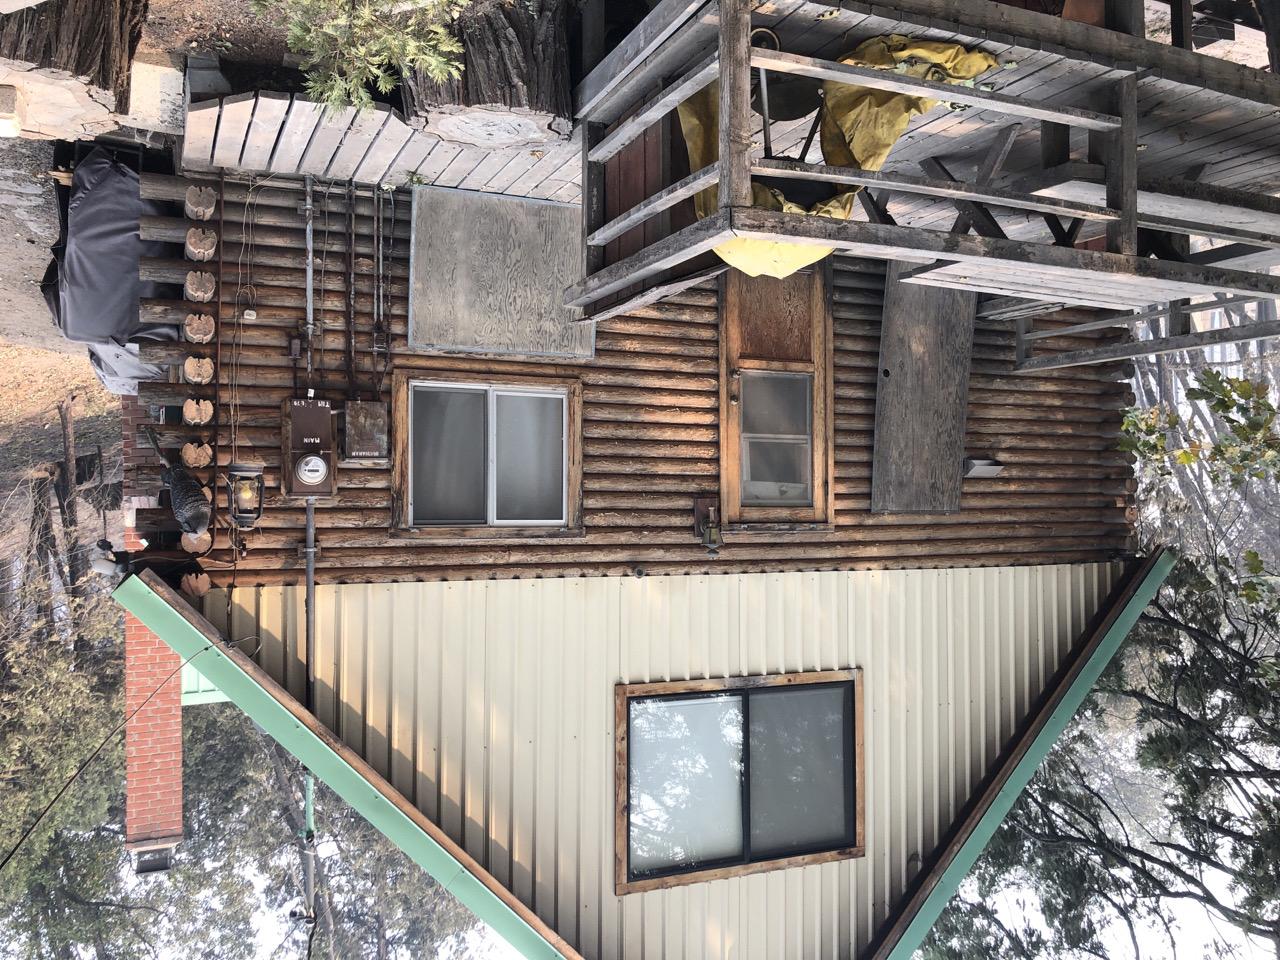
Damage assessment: no_damage